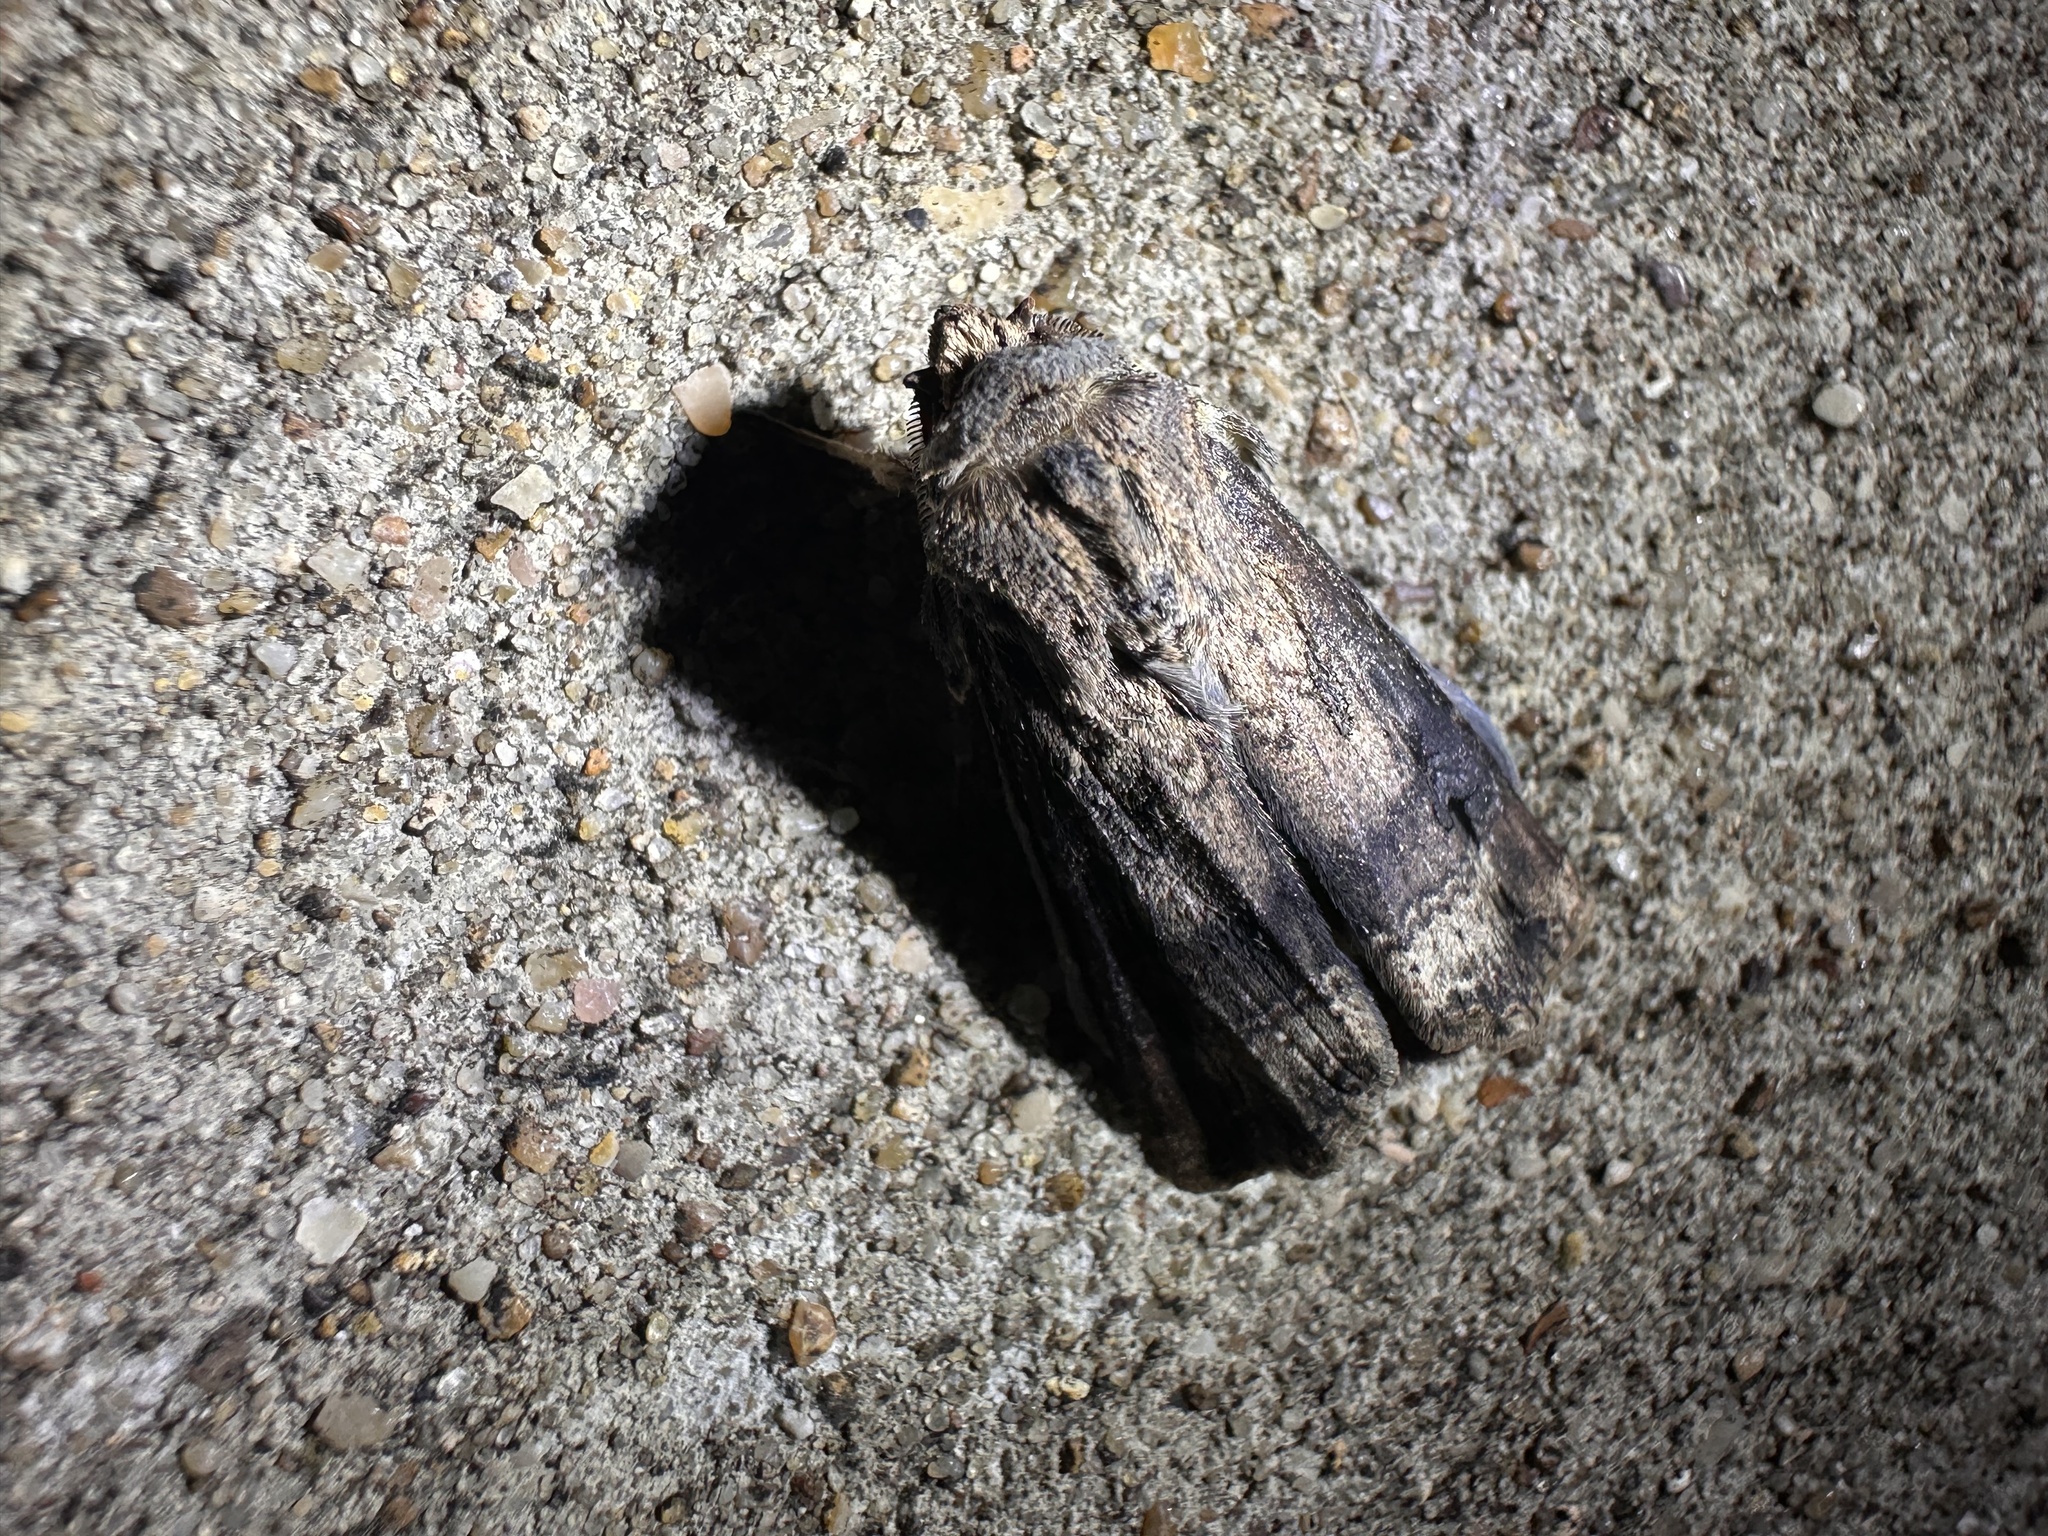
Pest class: cutworms